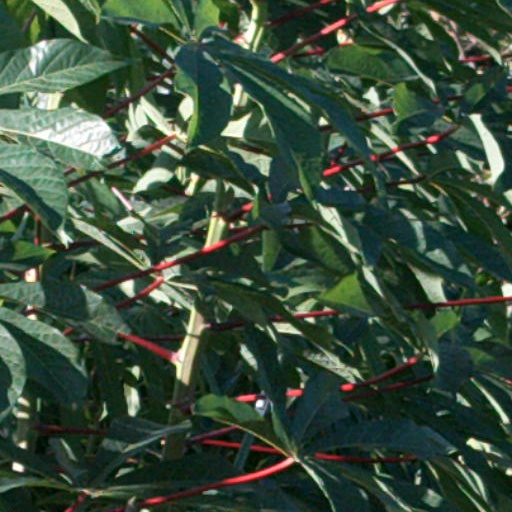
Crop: cassava